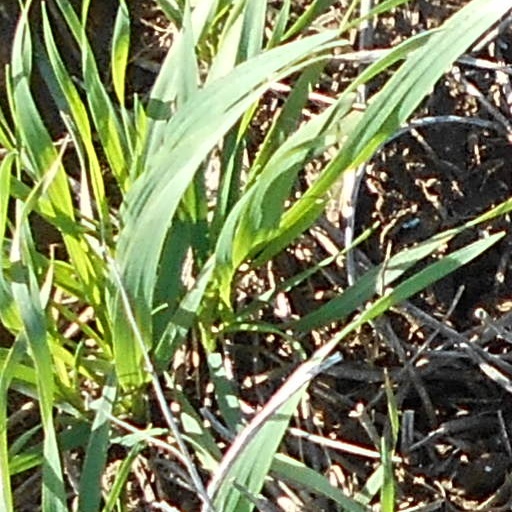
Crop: wheat